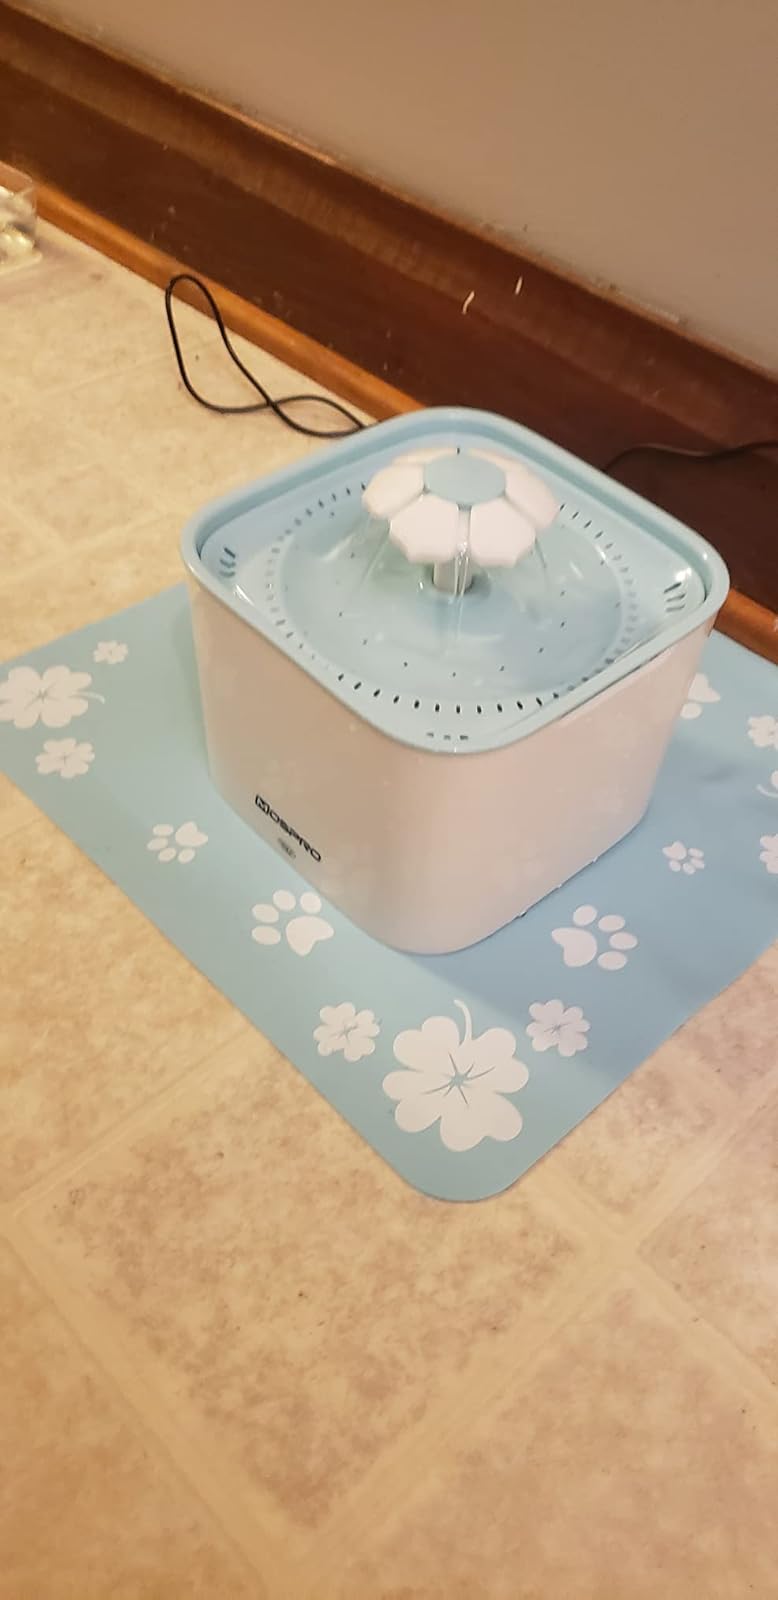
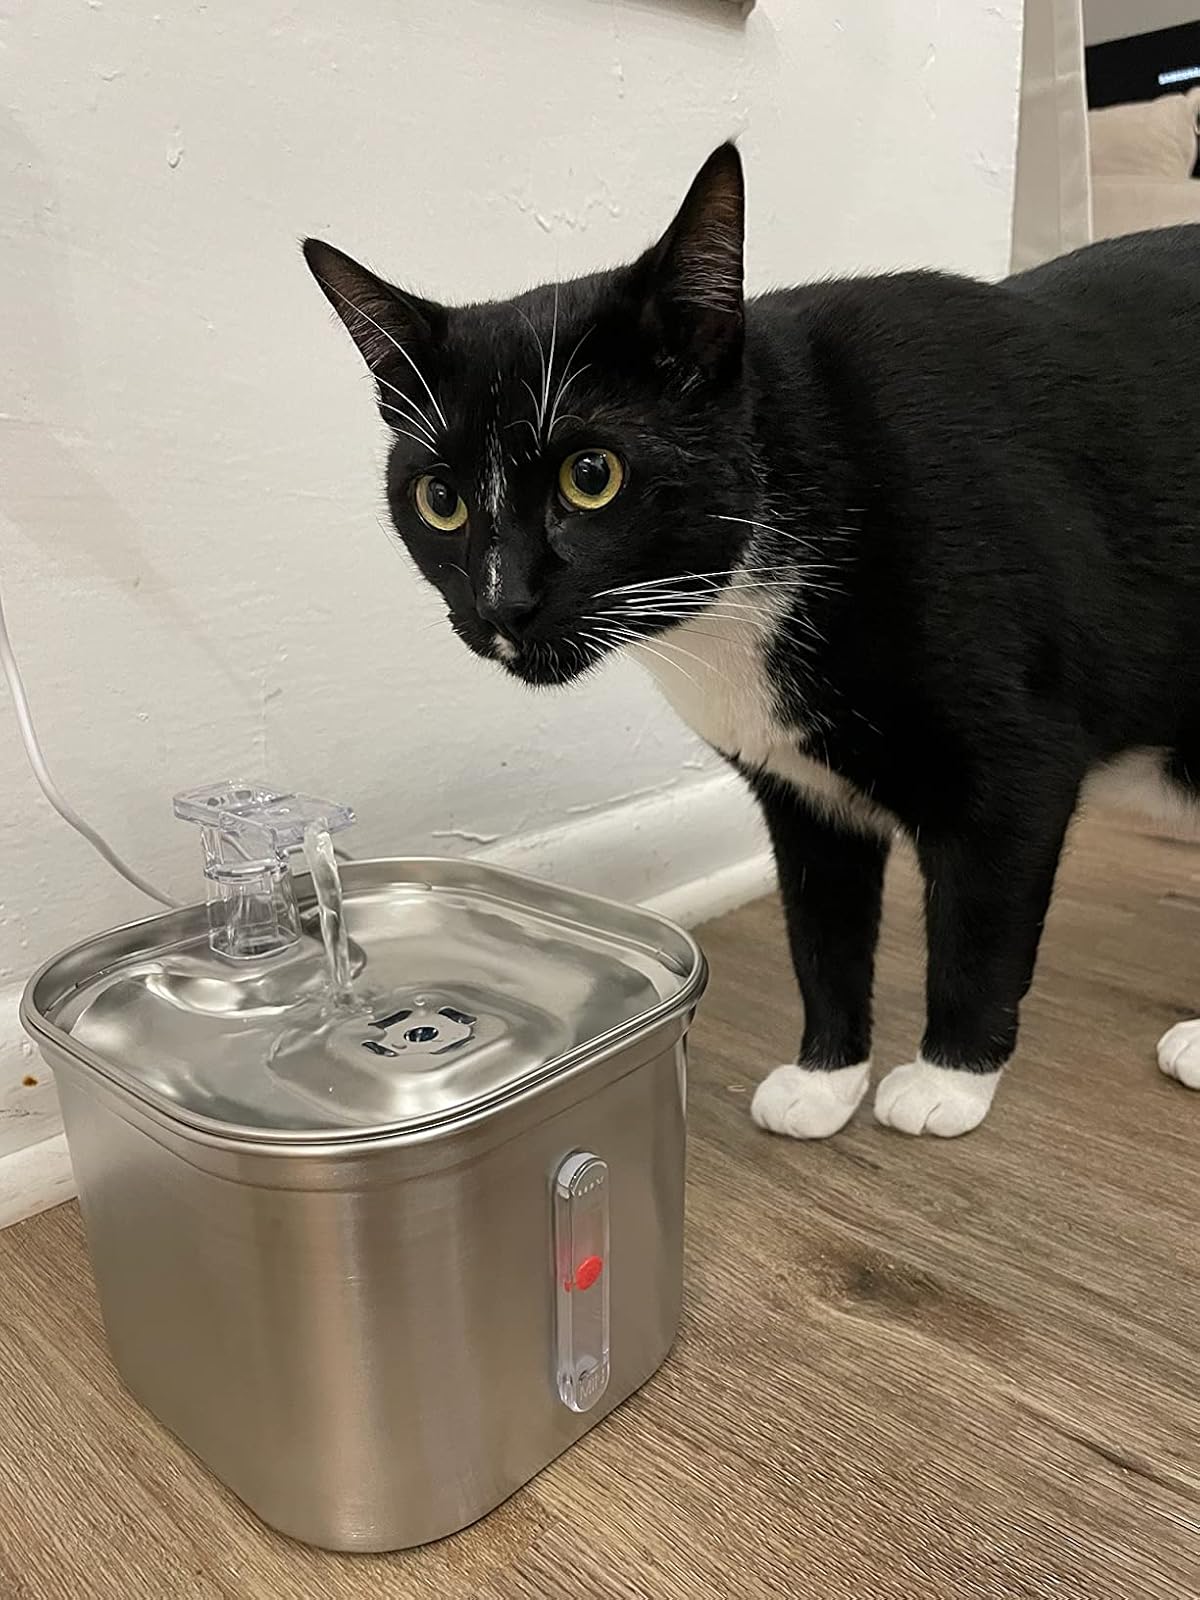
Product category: items_bowl
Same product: no